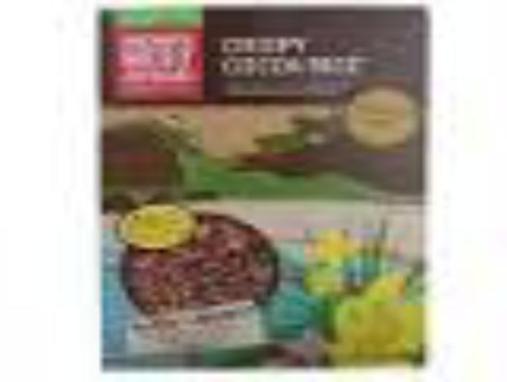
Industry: Food